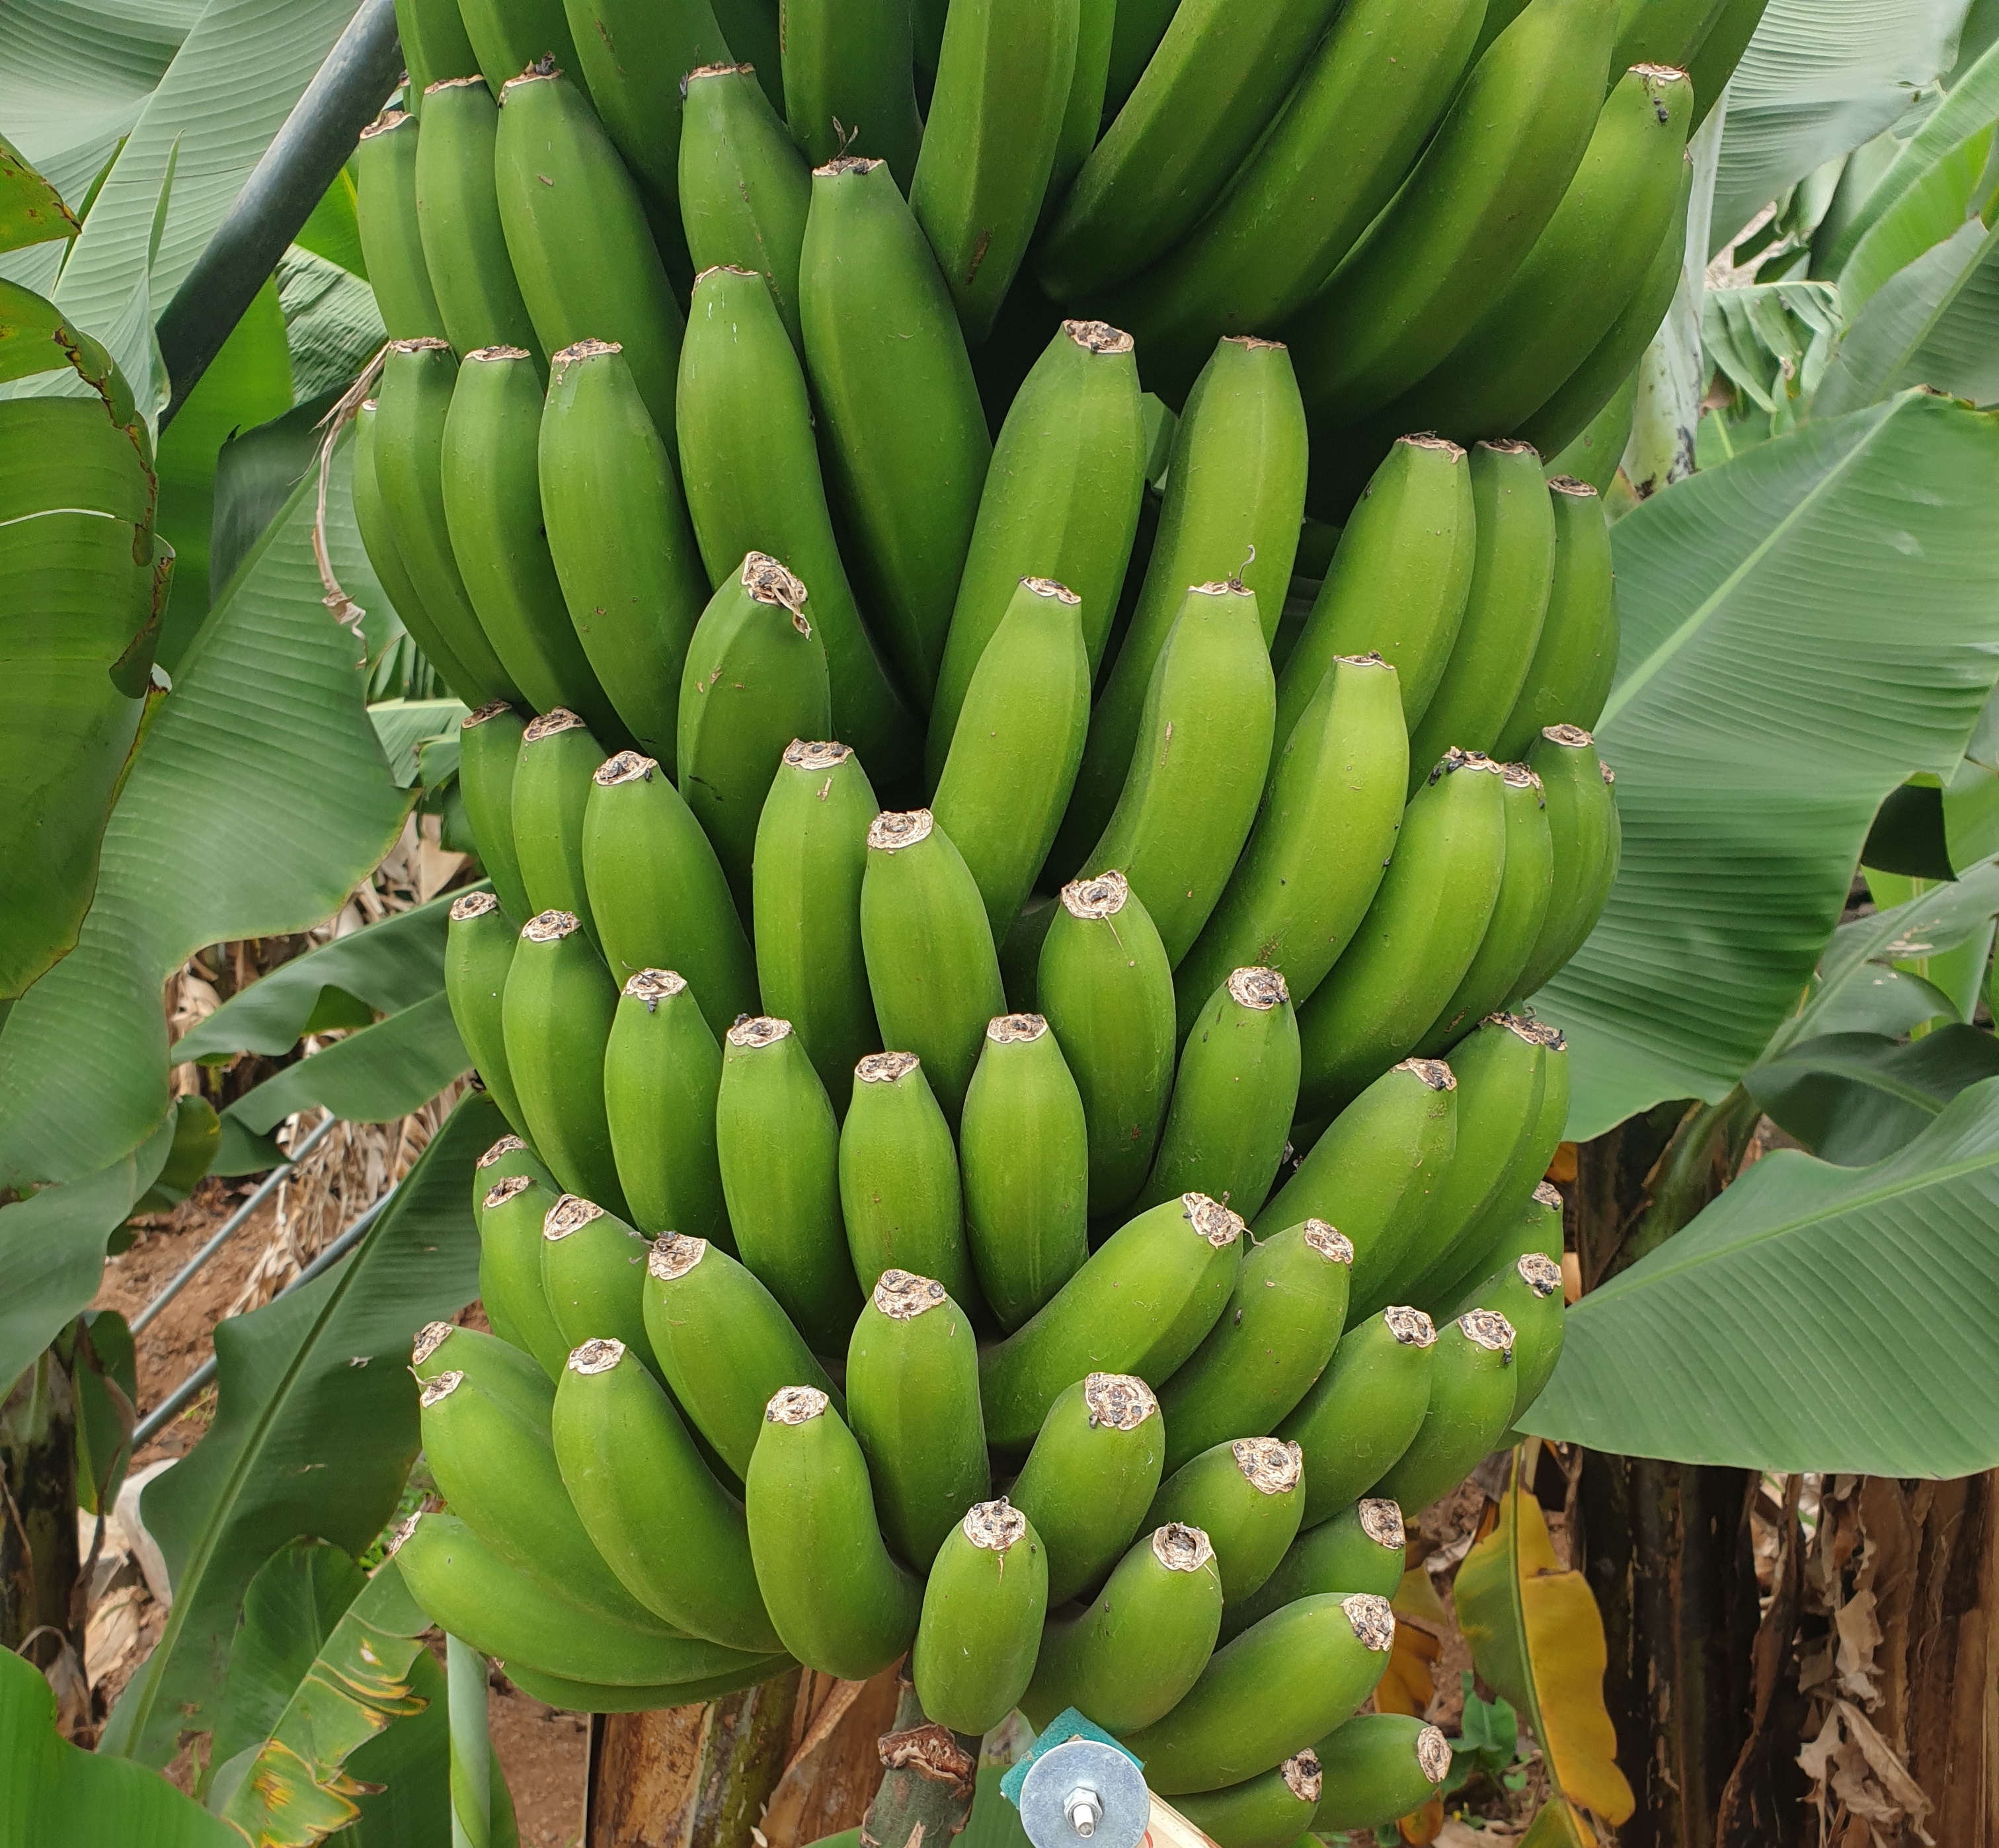
Label: Cut